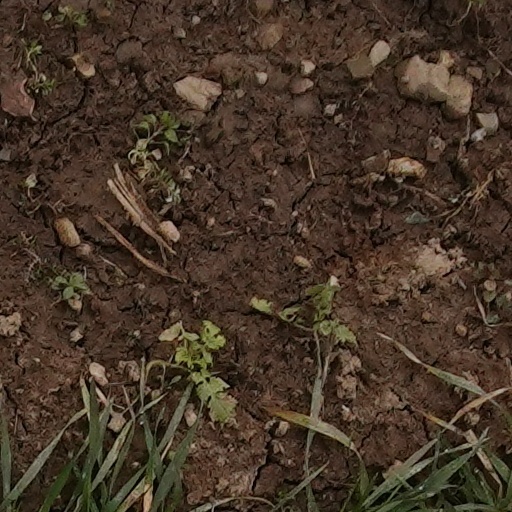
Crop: wheat